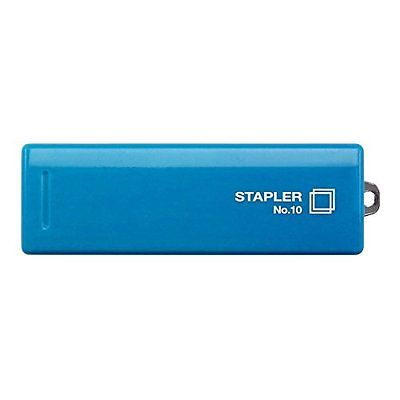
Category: stapler